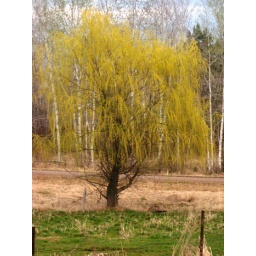
We stuck a branch in the ground and got a tree, the white birch are in the background.